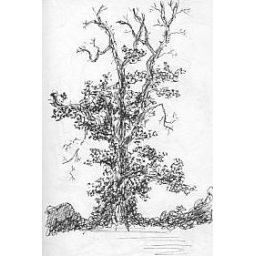
ink sketch of a tree in a car park at coventry, I arrived for a meeting too early......